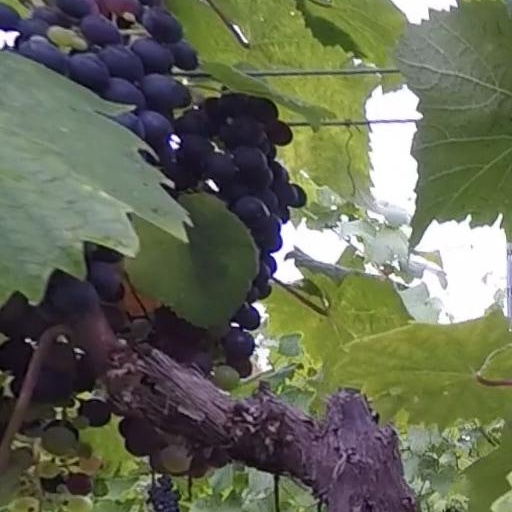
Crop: grape